Smolensk Strait

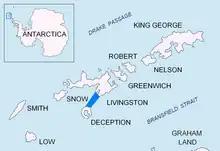
Location of Smolensk Strait in the South Shetland Islands.

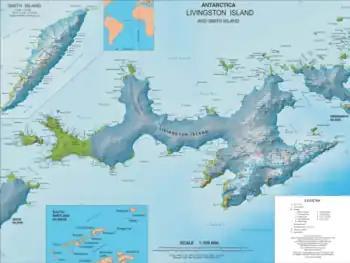
Topographic map of Livingston Island and Smith Island.

Smolensk Strait ("" \'pro-tok smo-'lensk\) is the strait in the South Shetland Islands, Antarctica separating Deception Island from Rozhen Peninsula on Livingston Island, 18.4 km wide between Macaroni Point to the southwest and Barnard Point to the northeast.